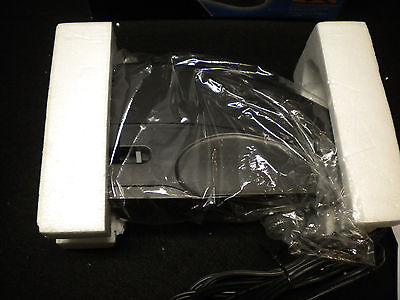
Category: stapler